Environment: real
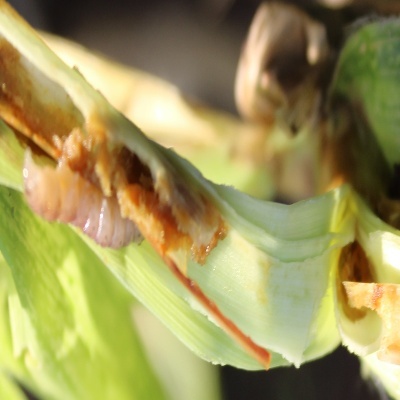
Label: fall_armyworm